Slán abhaile

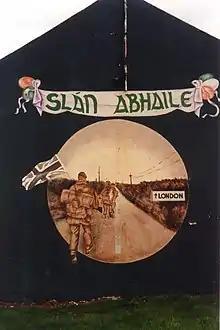
A mural in Belfast celebrating the impending end of Operation Banner as a result of the Northern Ireland peace process, 1995. The mural references The Yomper, an iconic photograph of the Falklands War.

In the Republic of Ireland, "" frequently appears on road signs placed alongside roads which are leaving a town or village.